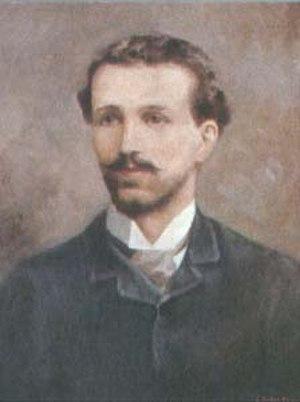
Bogota, anciennement Santa Fe de Bogotá Distrito Capital, est la capitale de la Colombie et également celle du département de Cundinamarca. Elle a été fondée le 6 août 1538 par le conquistador espagnol Gonzalo Jiménez de Quesada. Suivant l’organisation d’un district capital unitaire et décentralisé, Bogota jouit d'une autonomie lui permettant la gestion de ses intérêts dans les limites imposées par la Constitution et la loi. Composée de 20 districts, elle est la métropole incontestée du pays aux points de vue administratif, économique et politique.
José Asunción Silva, né le 27 novembre 1865 à Bogota et mort le 23 mai 1896 à Bogota, est un poète colombien. Il est considéré comme l'un des précurseurs les plus importants du modernisme. Il se suicide avant d'avoir 31 ans.
La culture de la Colombie, pays d'Amérique du Sud, façades atlantique et pacifique, désigne d'abord les pratiques culturelles observables de ses habitants.